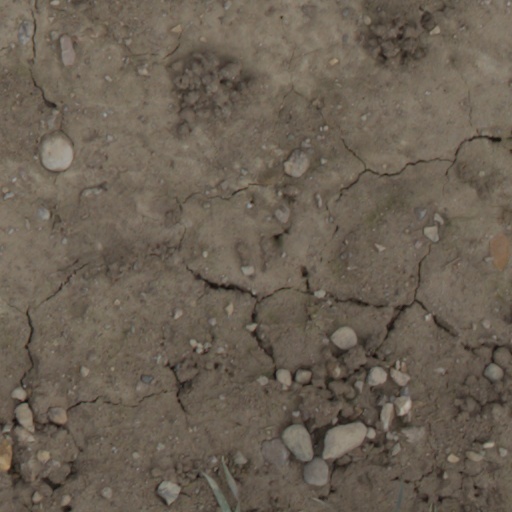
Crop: wheat